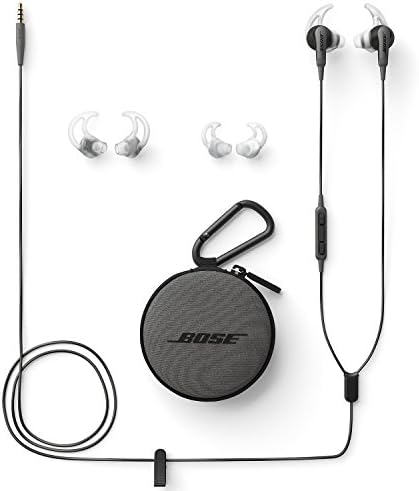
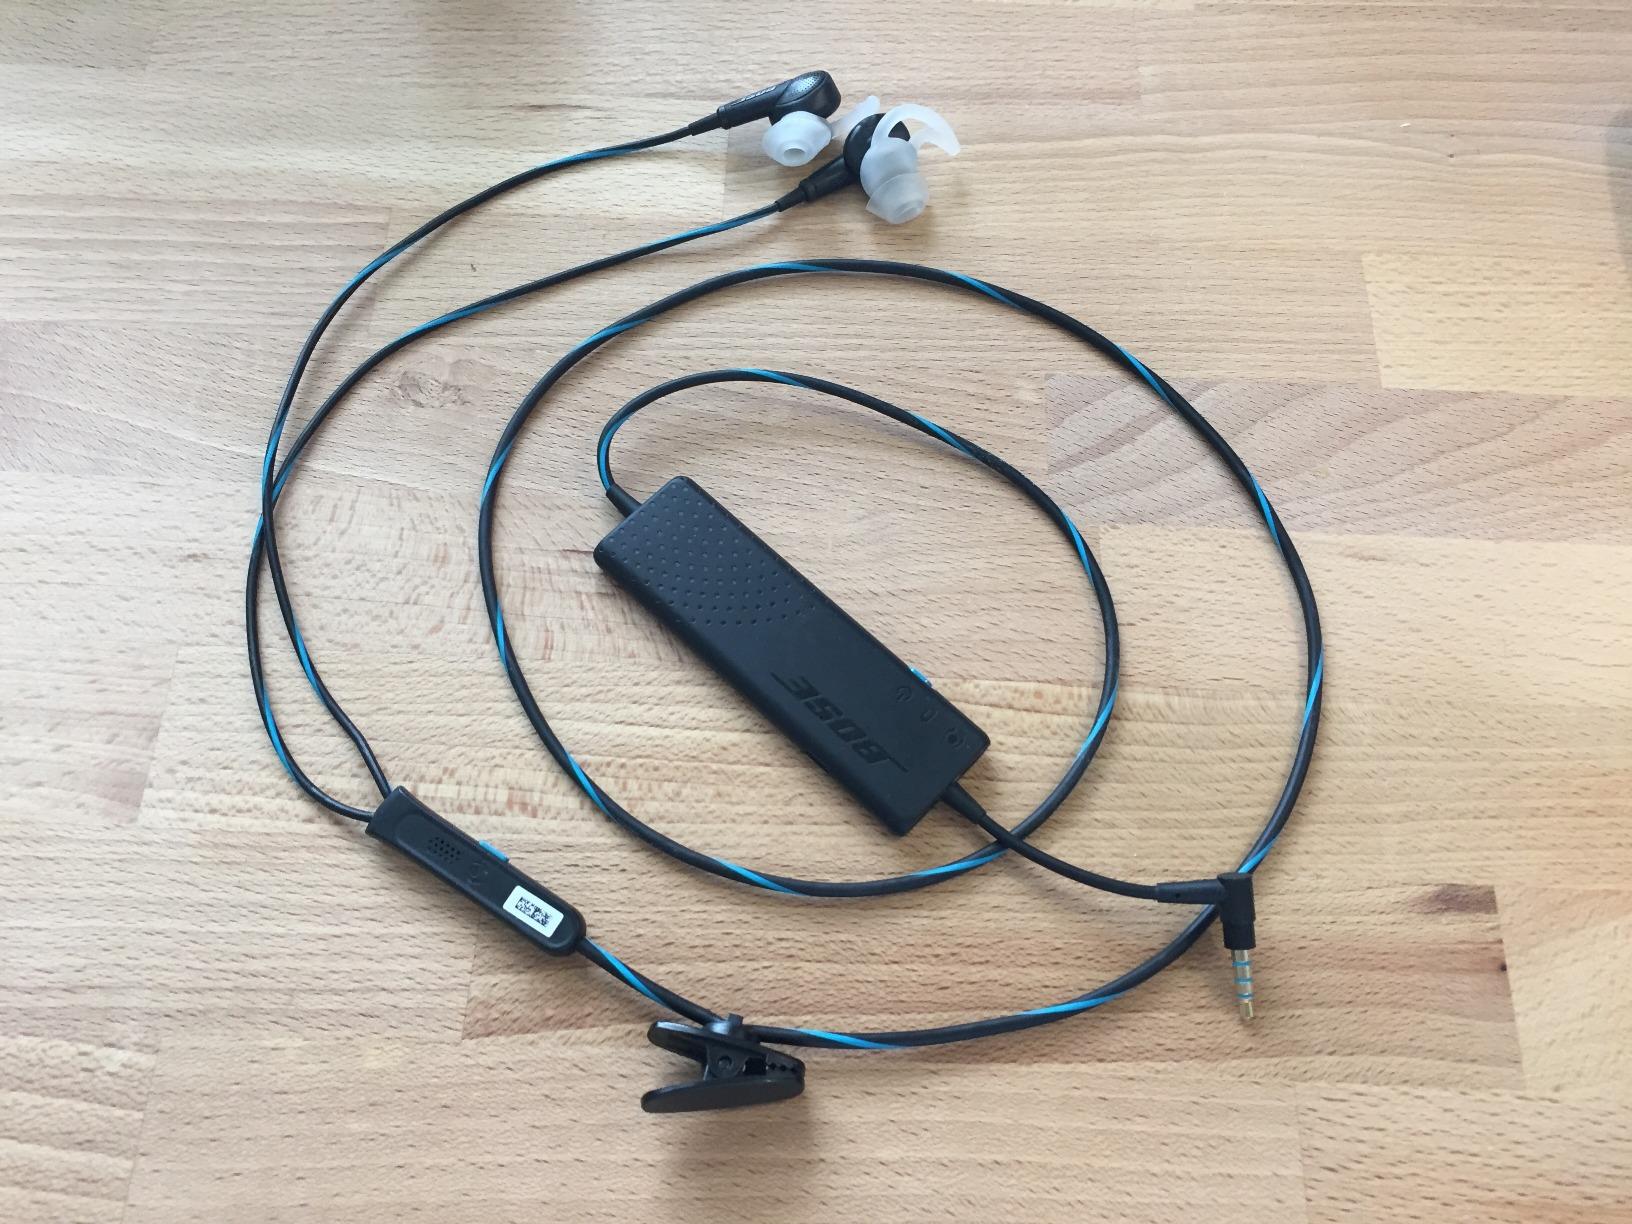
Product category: headphones
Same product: no